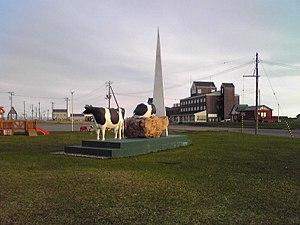
Sarufutsu est un village du district de Sōya, situé dans la sous-préfecture de Sōya, sur l'île de Hokkaidō, au Japon.